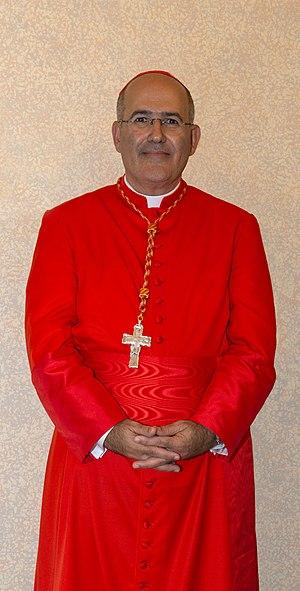
Le Cardinal De Mendonça au lendemain de sa création par le Pape François
José Tolentino Calaça de Mendonça, ou José Tolentino de Mendonça, est un prélat portugais de l'Église catholique romaine.